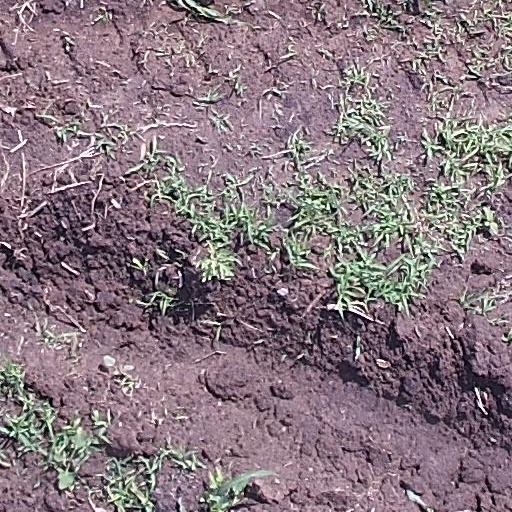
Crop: maize; corn